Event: Nepal Earthquake
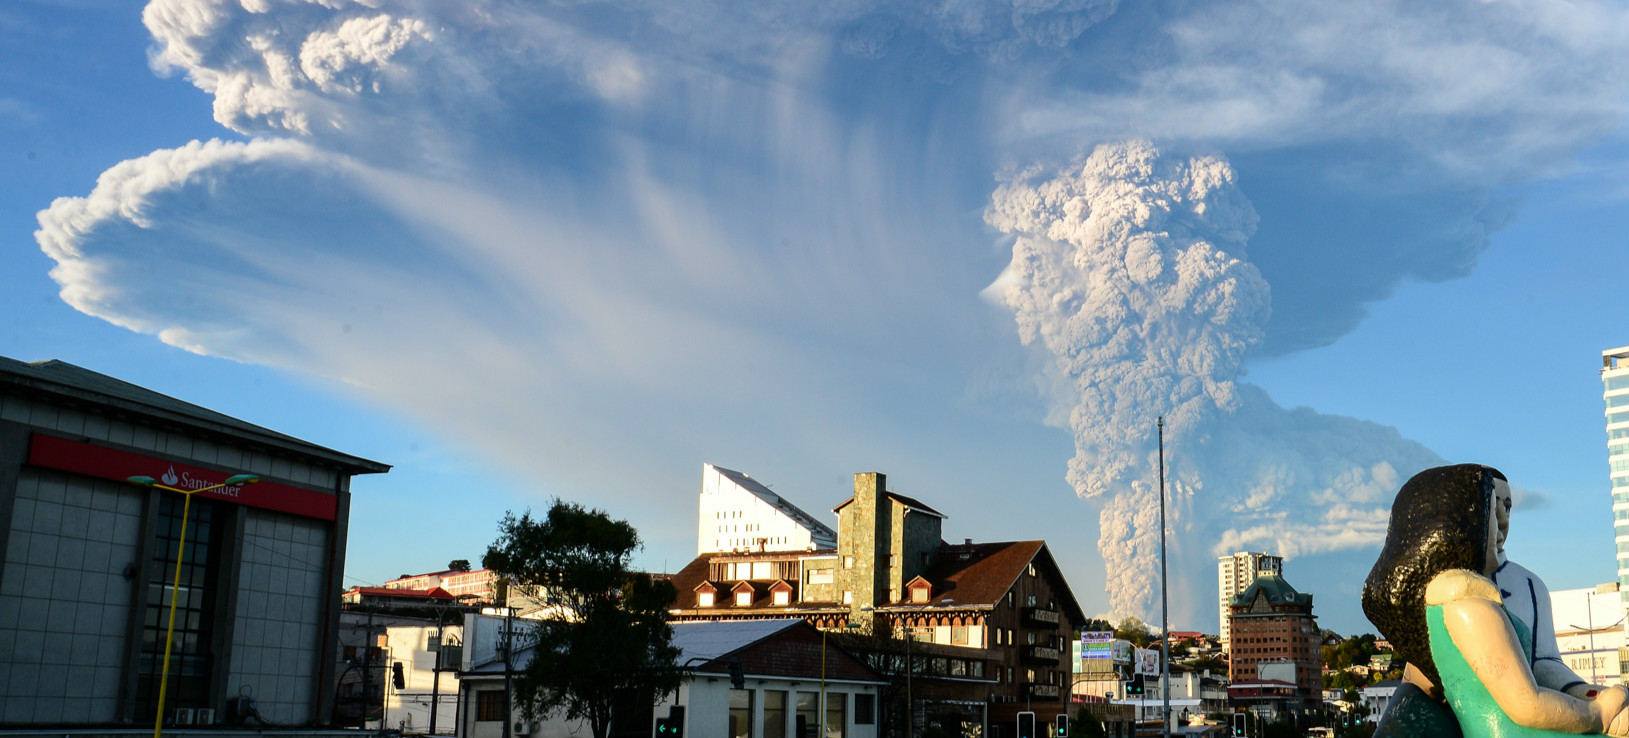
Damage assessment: no_damage